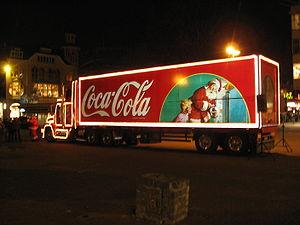
Haddon Hubbard « Sunny » Sundblom, né le 22 juin 1899 à Muskegon et mort le 10 mars 1976 à Chicago, est un illustrateur américain connu pour ses pin-ups et ses publicités du père Noël pour The Coca-Cola Company.